Australian official war artists

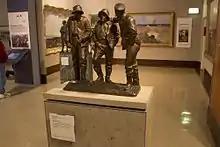
Artworks by Arthur Streeton and sculptures by Web Gilbert on display at the Australian War Memorial in 2012

The Australian tradition of war artists started during First World War, with the collection by Charles Bean of contributions by soldiers at Gallipoli to what became "The Anzac Book", published in May 1916.